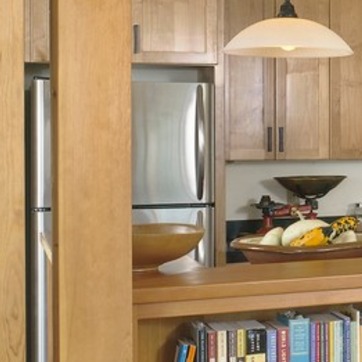
Material: metal